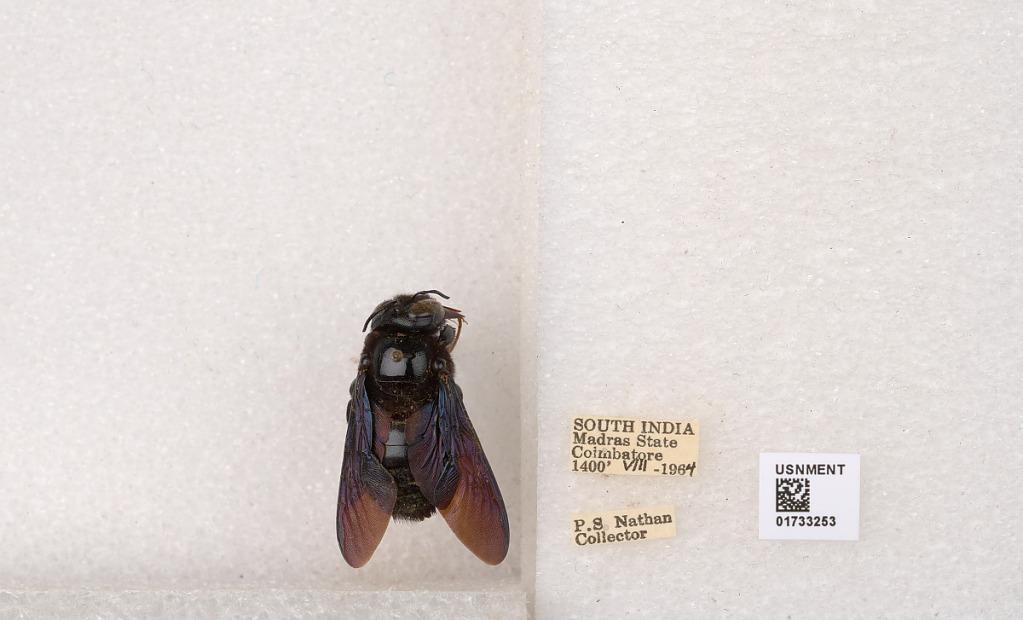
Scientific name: Xylocopa (Ctenoxylocopa) fenestrata (Fabricius)
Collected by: P. Nathan
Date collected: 1964-8-1
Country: India
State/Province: Tamil Nadu
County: Coimbatore
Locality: Coimbatore